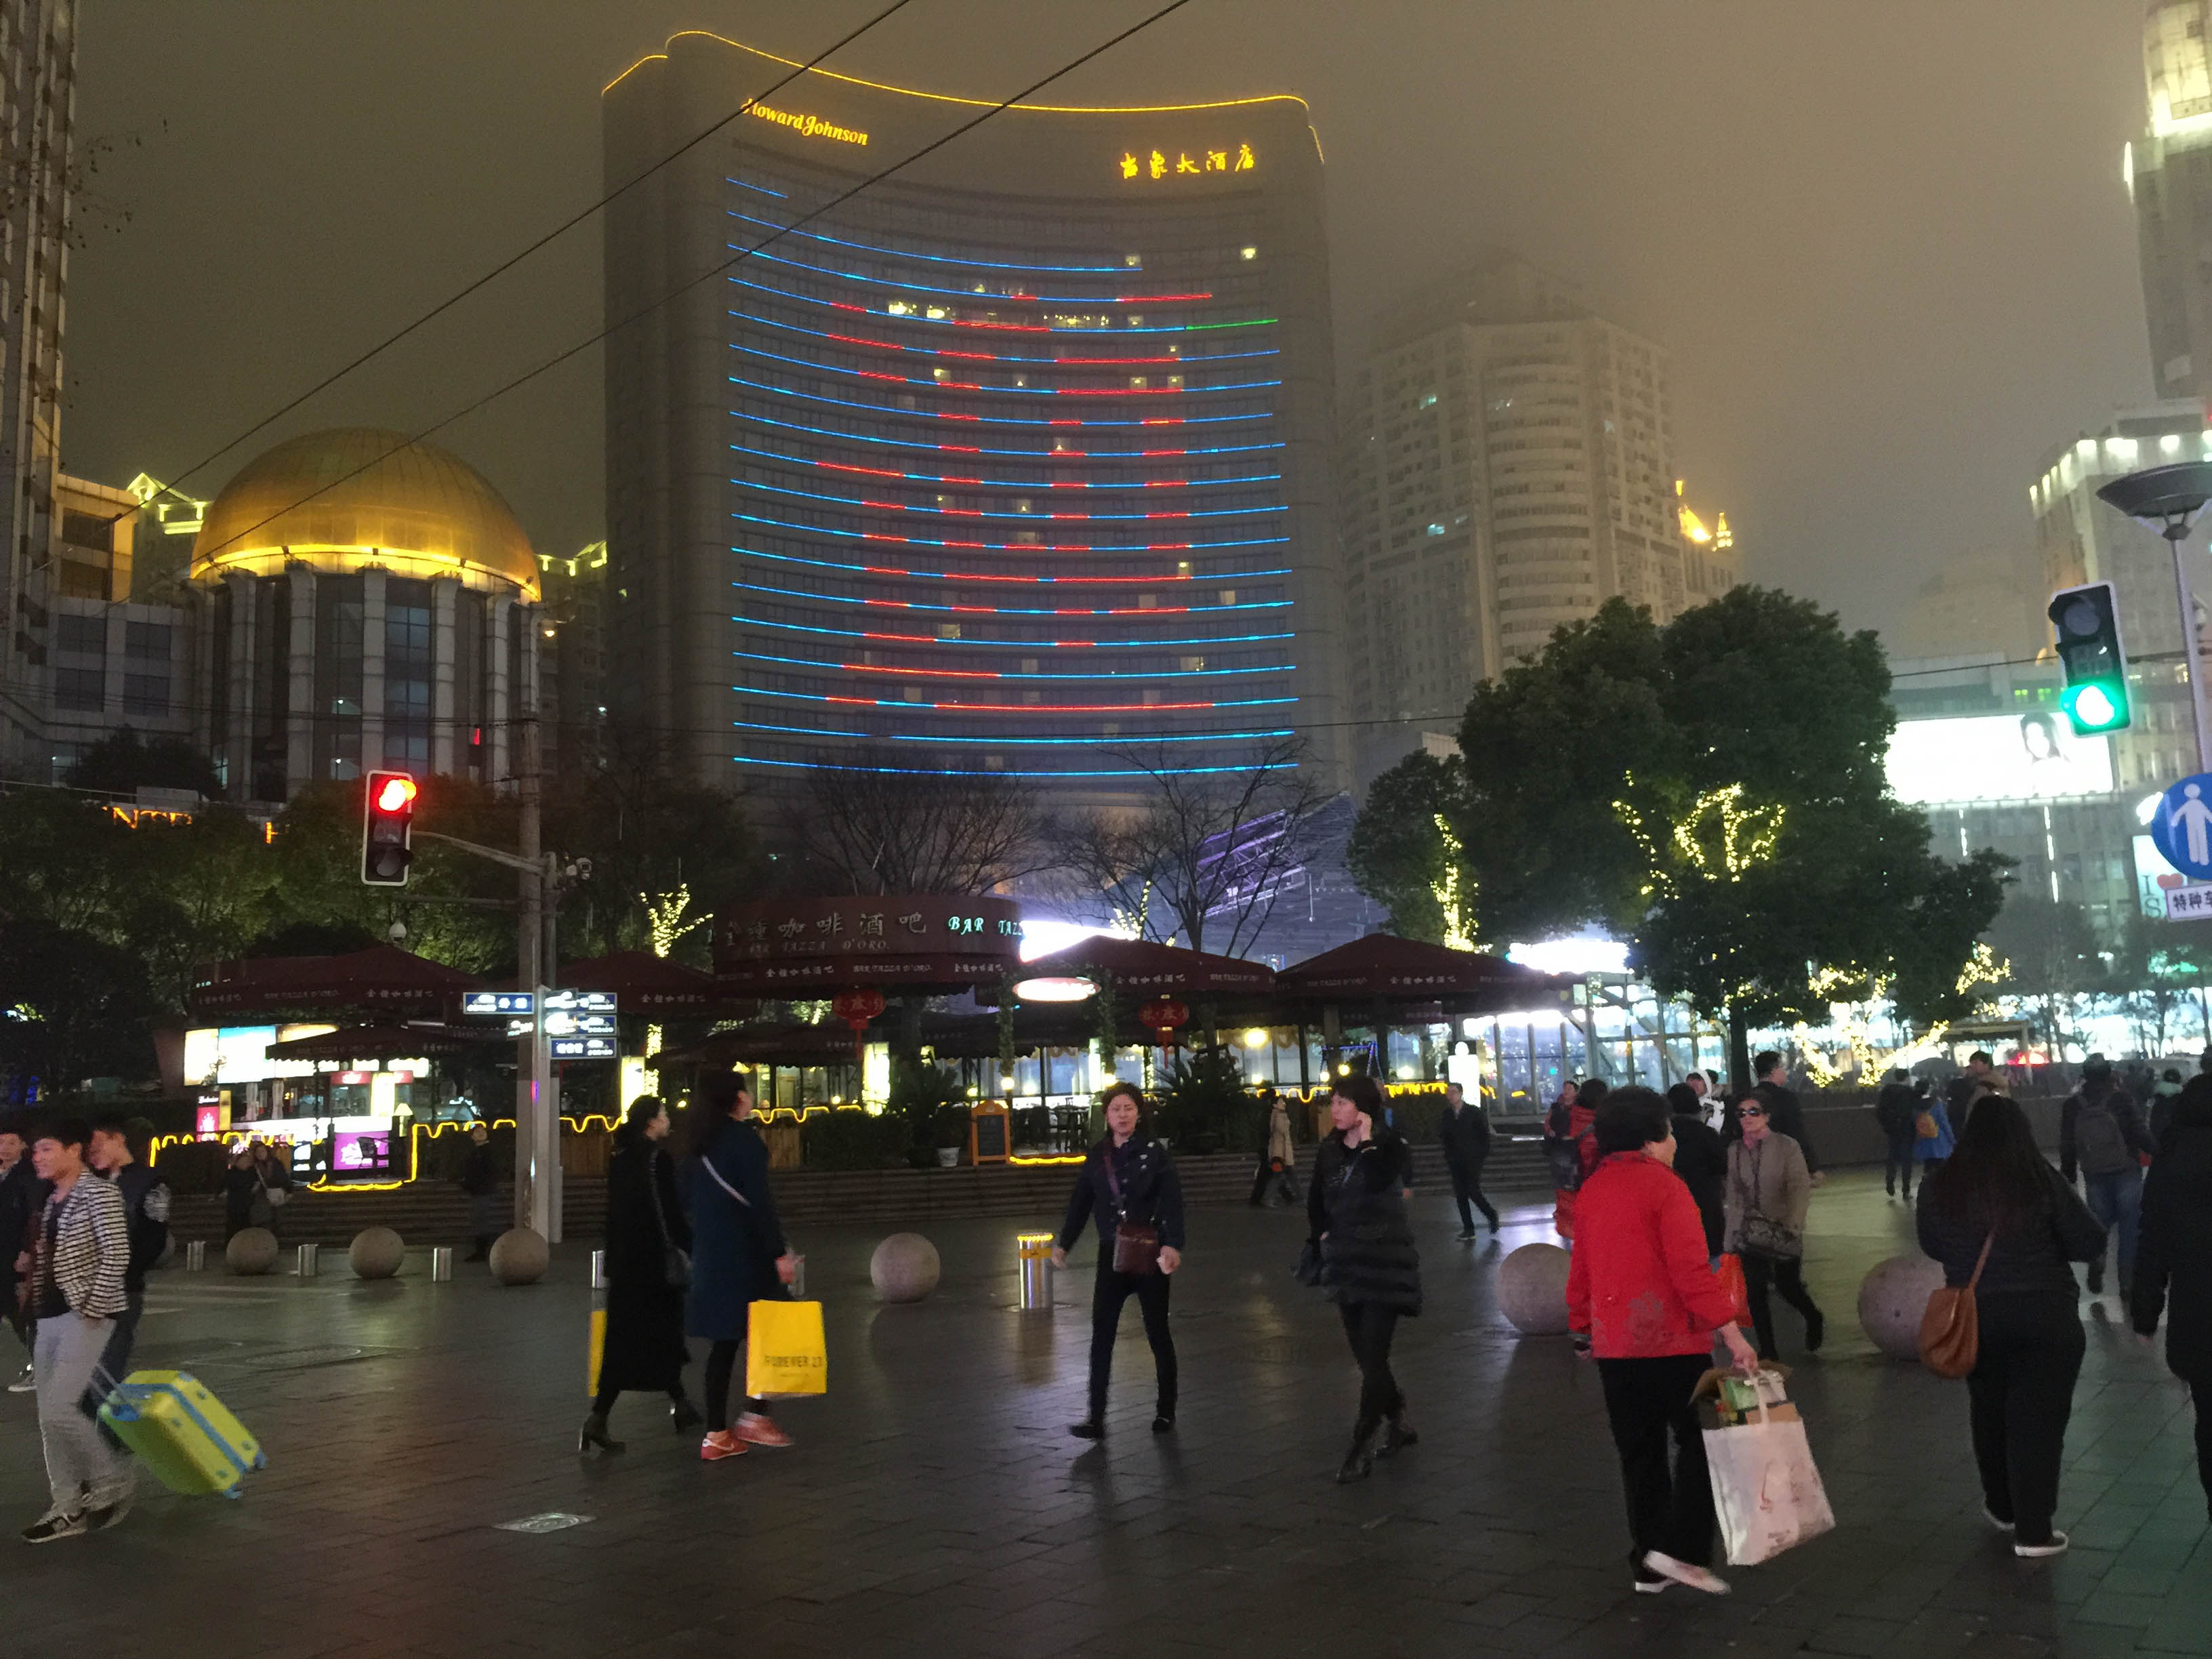
pedestrian, road, street, night, city, crowd, cityscape, downtown, evening, metropolis, urban area, human settlement, metropolitan area